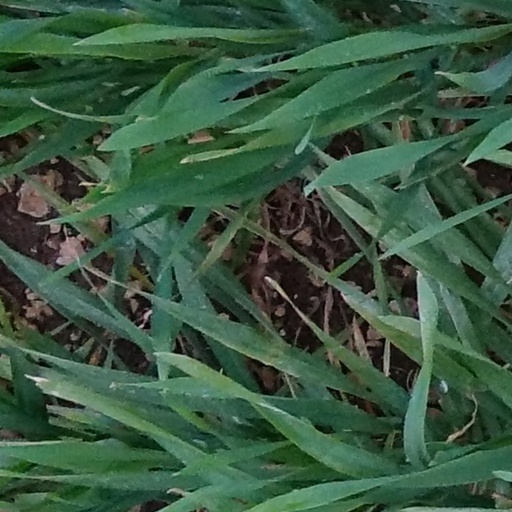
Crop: wheat